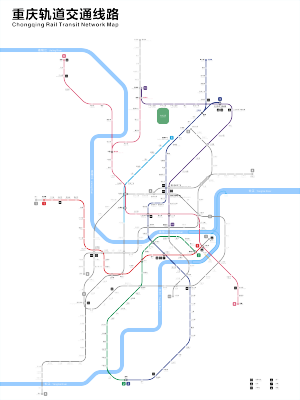
Le métro de Chongqing est l'un des systèmes de transport en commun de la municipalité de Chongqing, en République populaire de Chine.